Juan Ruiz de Alarcón

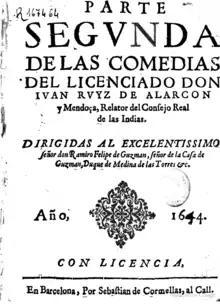
"Second part of the comedies of the graduate by Iuan Rvyz de Alarcón y Mendoza, Rapporteur of the Council of the Indies" (Barcelona, 1634).

He is the author of approximately twenty-five plays. Twenty of them were published by the playwright in two volumes. The first, from 1628, contains eight plays ("Los favores del mundo", "La industria y la suerte", "Las paredes oyen", "El semejante a sí mismo", "La cueva de Salamanca", "Mudarse por mejorarse", "Todo es ventura" and "El desdichado en fingir"); and the second volume from 1634 consists of twelve plays ("Los empeños de un engaño", "El dueño de las estrellas", "La amistad castigada", "La manganilla de Melilla", "Ganar amigos", "La verdad sospechosa", "El anticristo", "El tejedor de Segovia", "La prueba de las promesas", "Los pechos privilegiados", "La crueldad por el honor" and "El examen de maridos"). Other plays were published in collections. These include: "Quien mal anda mal acaba", "No hay mal que por bien no venga" and "La culpa busca la pena, y el agravio la venganza". He is also the author of a play written in collaboration, "Algunas hazañas de las muchas de don García Hurtado de Mendoza" (1622).